Radivoj Korać Cup

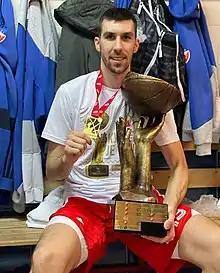
Ognjen Dobrić of Crvena zvezda holding the trophy in 2022

"Total number of national cups won by Serbian clubs. Table includes titles won during the Yugoslav Basketball Cup (1959–1992) and Federal Republic of Yugoslavia Basketball Cup (1992–2002) as well."